Patriarch Pimen I of Moscow

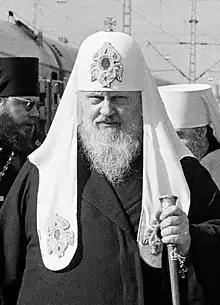
Pimen in 1973

Patriarch Pimen I (born Sergey Mikhailovich Izvekov, ; – May 3, 1990), was the 14th Patriarch of Moscow and the primate of the Russian Orthodox Church from 1971 to 1990.